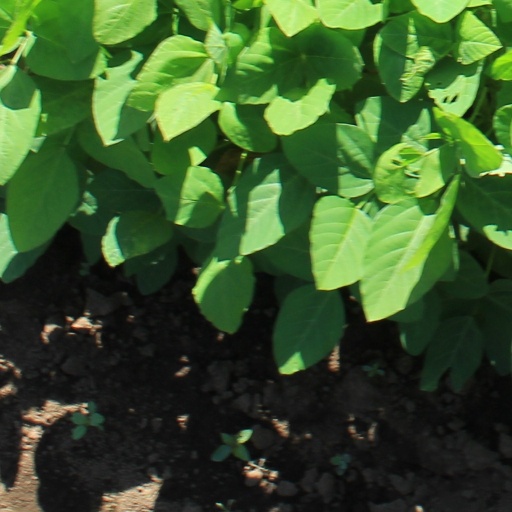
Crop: soybean